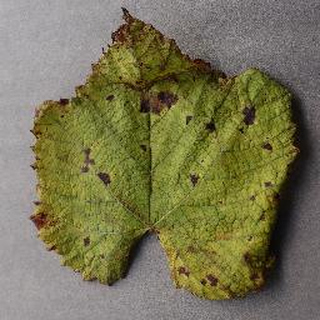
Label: grape_leaf_blight